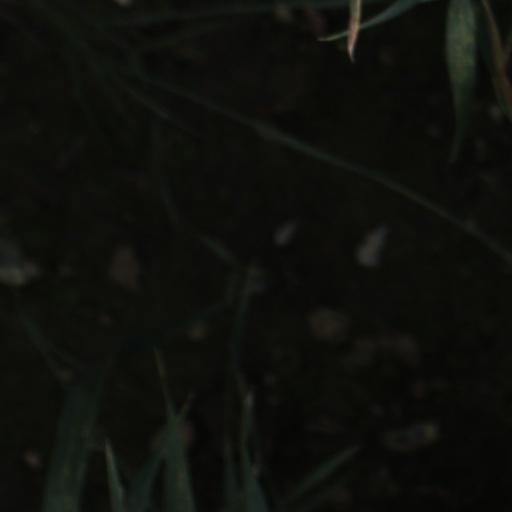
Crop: wheat